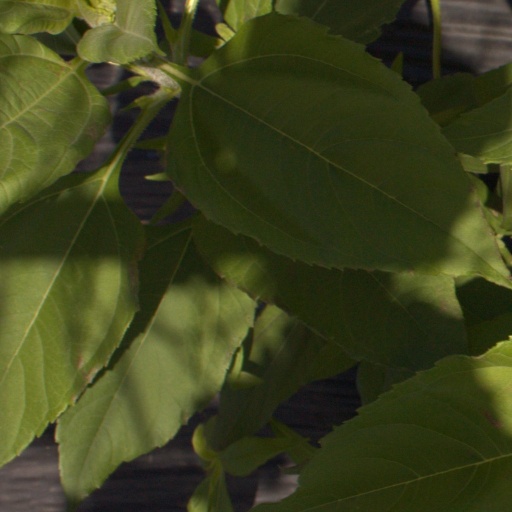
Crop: Jerusalem artichoke